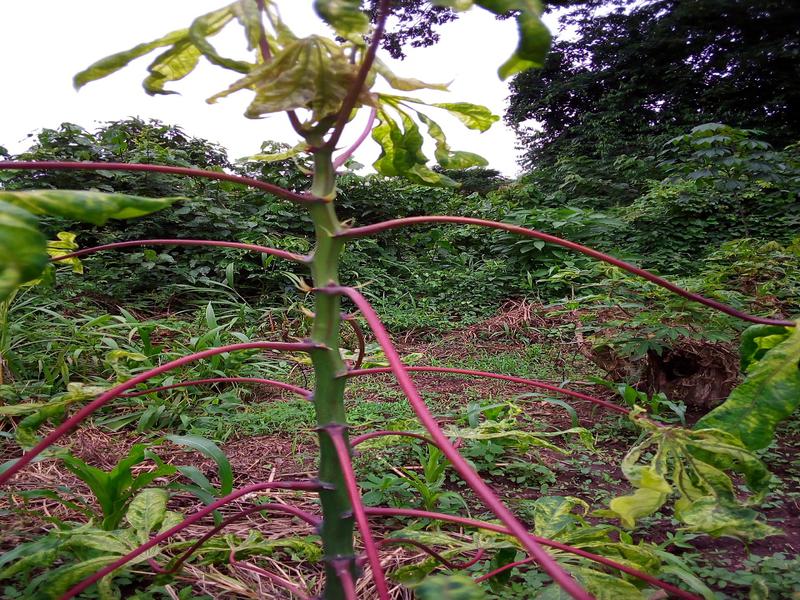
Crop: cassava
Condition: mosaic_disease